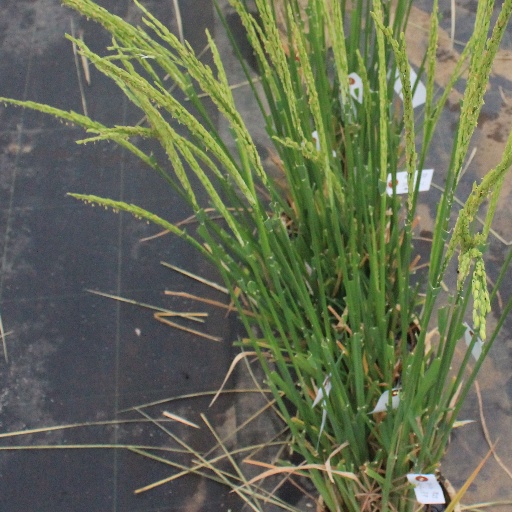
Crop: rice